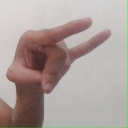
अक्षर: च